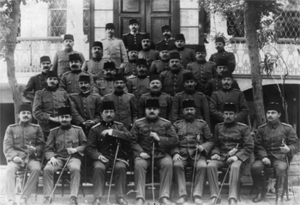
La 6ᵉ armée ottomane est une grande unité de l'armée ottomane créée à partir du commandement régional d'Irak. Elle combat pendant la Première Guerre mondiale en Orient où elle remporte la victoire de Kut-el-Amara. Décimée à la fin de la campagne de Mésopotamie, elle perd Bagdad et évacue le vilayet de Mossoul après l'armistice, une partie de ses hommes se joignant aux milices locales contre les chrétiens et les Britanniques.